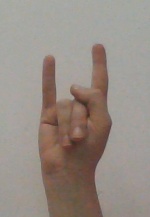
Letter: la